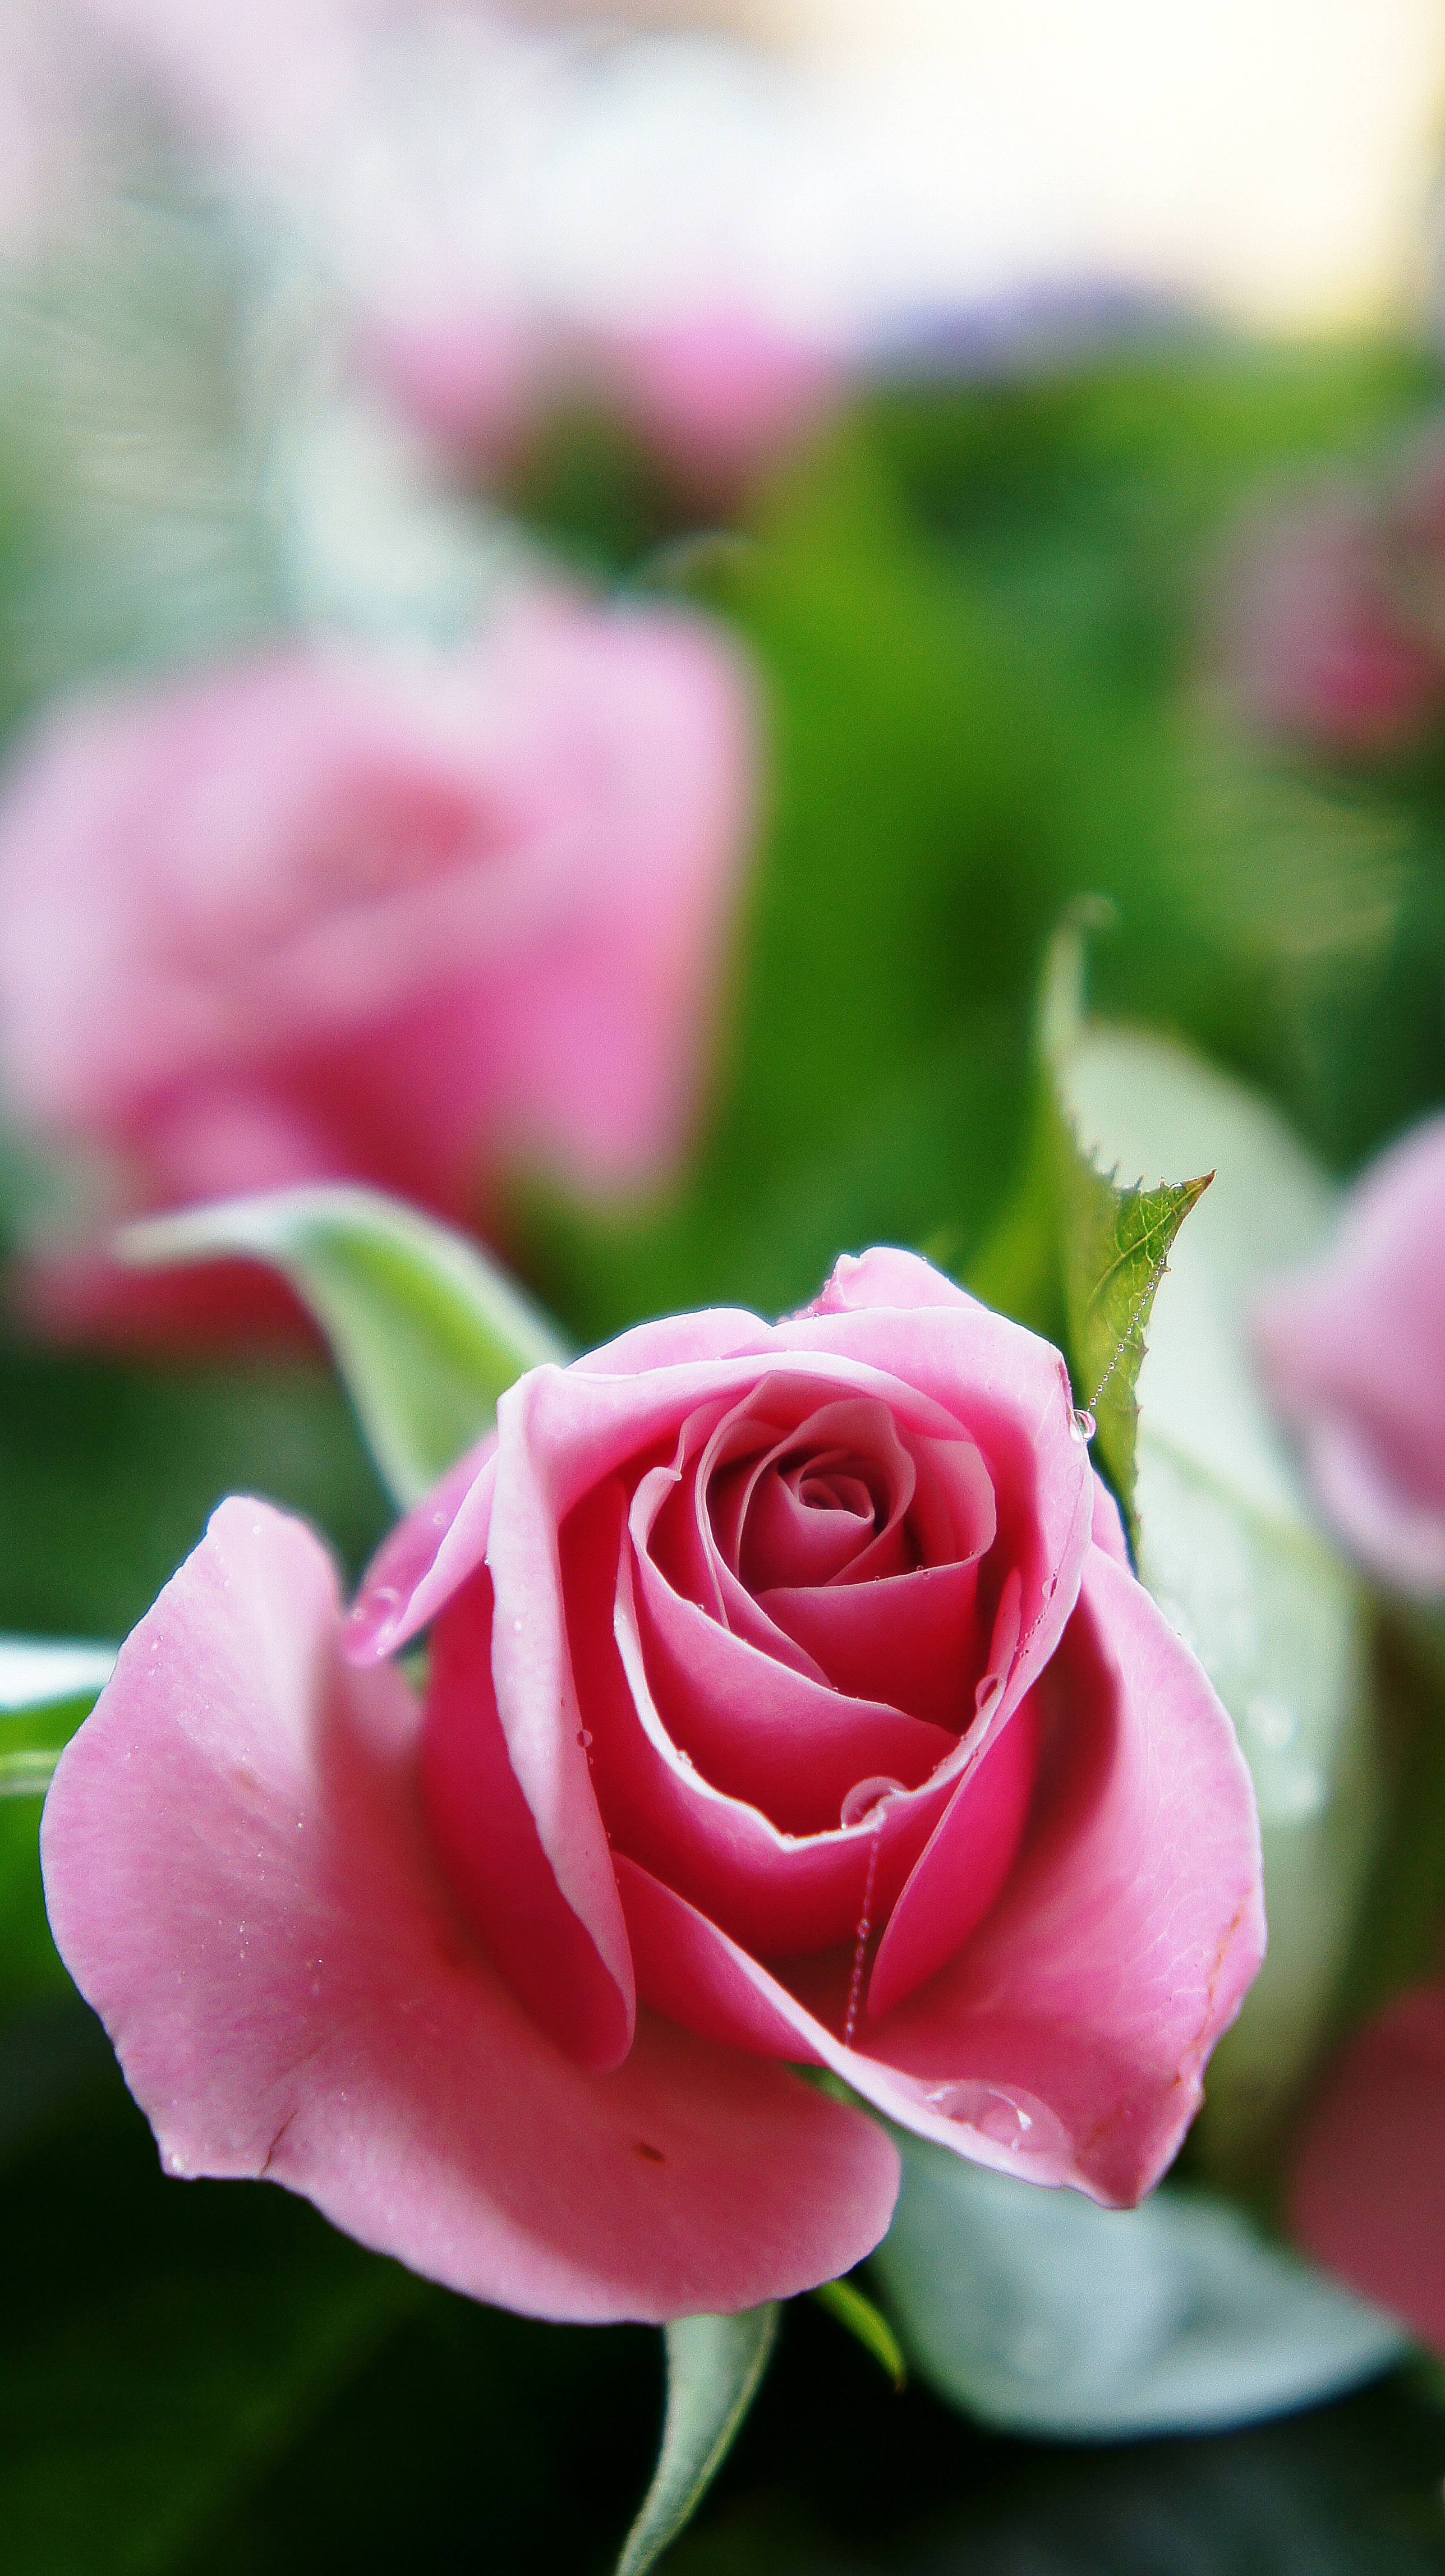
nature, plant, flower, petal, bloom, summer, rose, red, garden, pink, flora, flowers, close up, pink rose, floristry, floribunda, pink flower, macro photography, flowering plant, garden roses, rose family, land plant, rosa centifolia